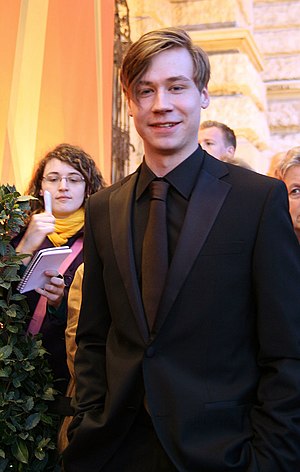
David Kross
David Kross er en tysk skuespiller.